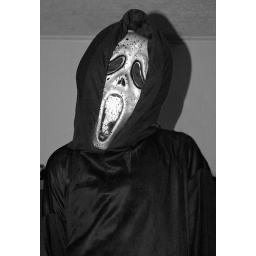
Austin as Scream in black and white